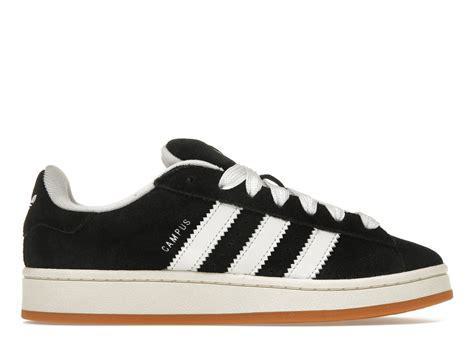
Brand: Adidas
Model: Campus 00S